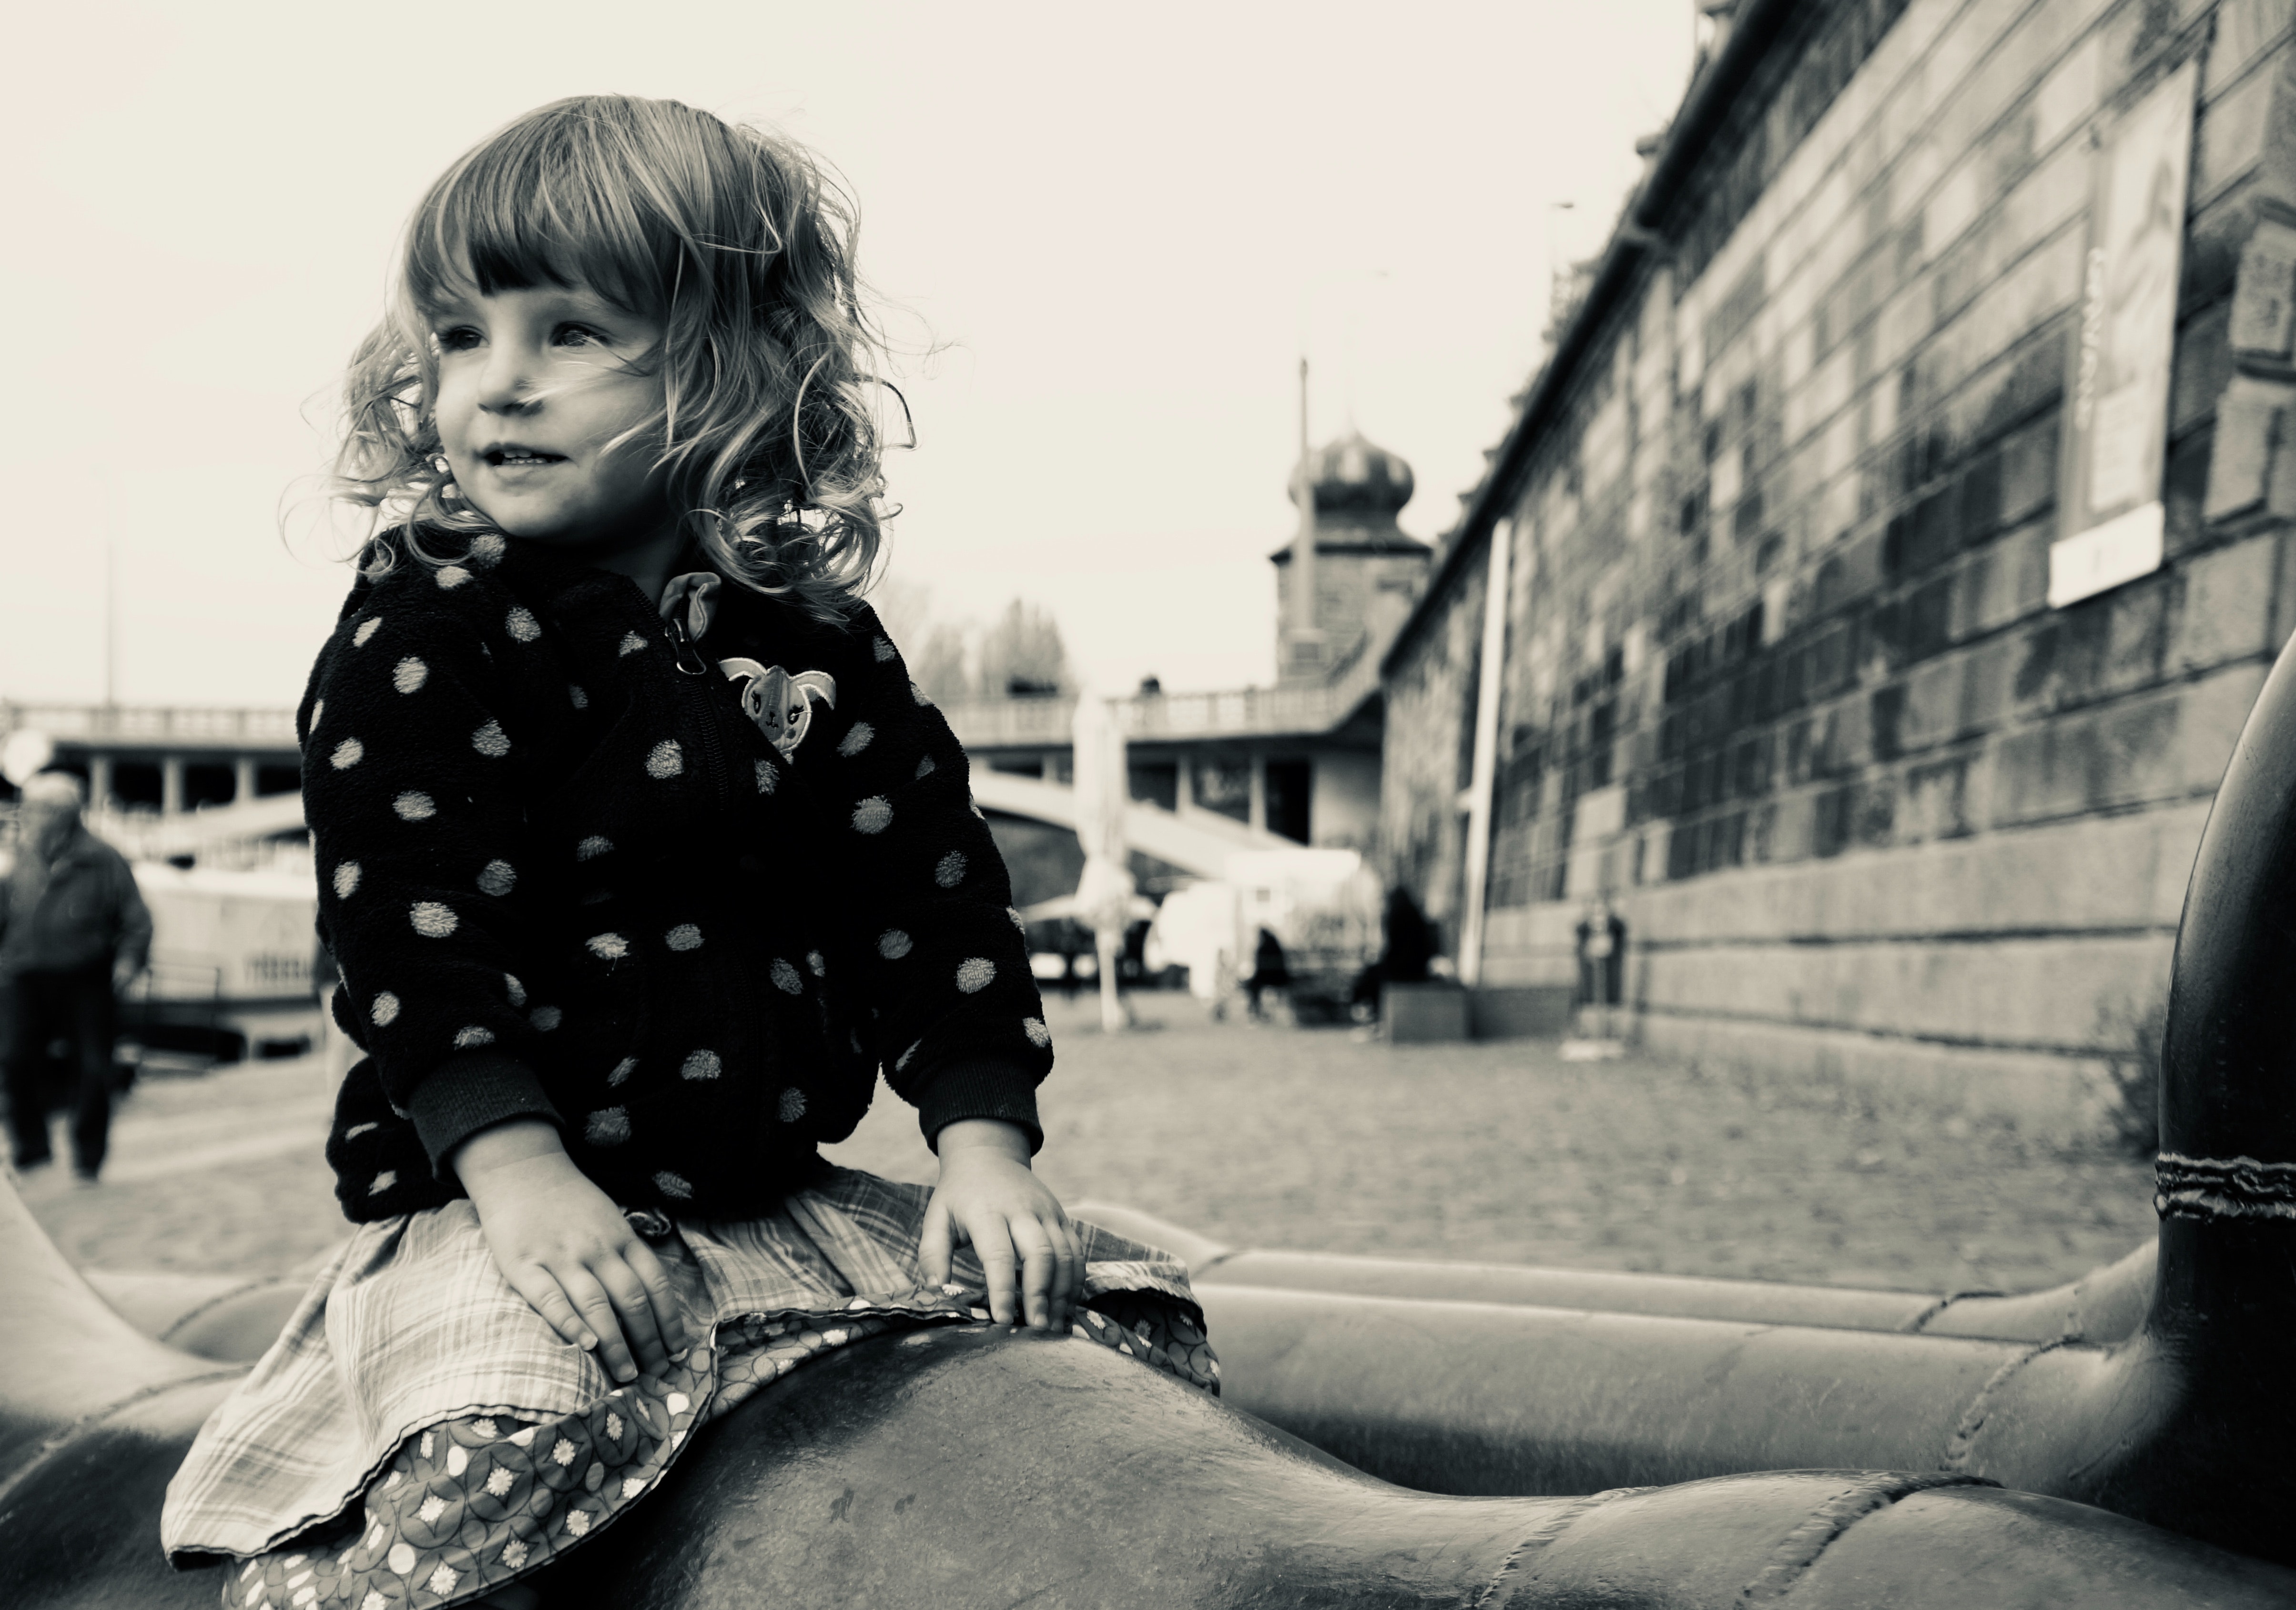
photograph, white, black, child, people, black and white, monochrome, sitting, monochrome photography, snapshot, photography, smile, eye, toddler, street, stock photography, happy, plant, style, portrait photography, play